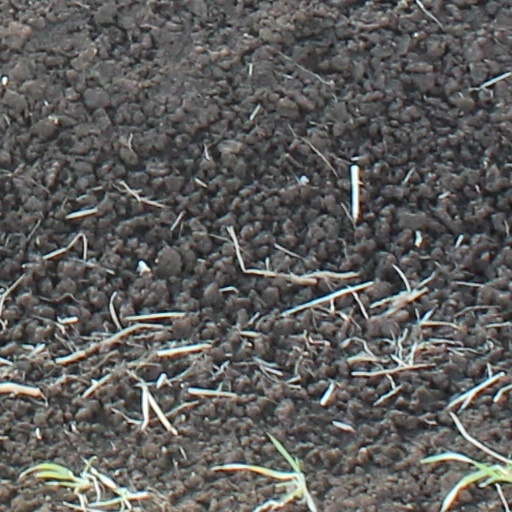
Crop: wheat